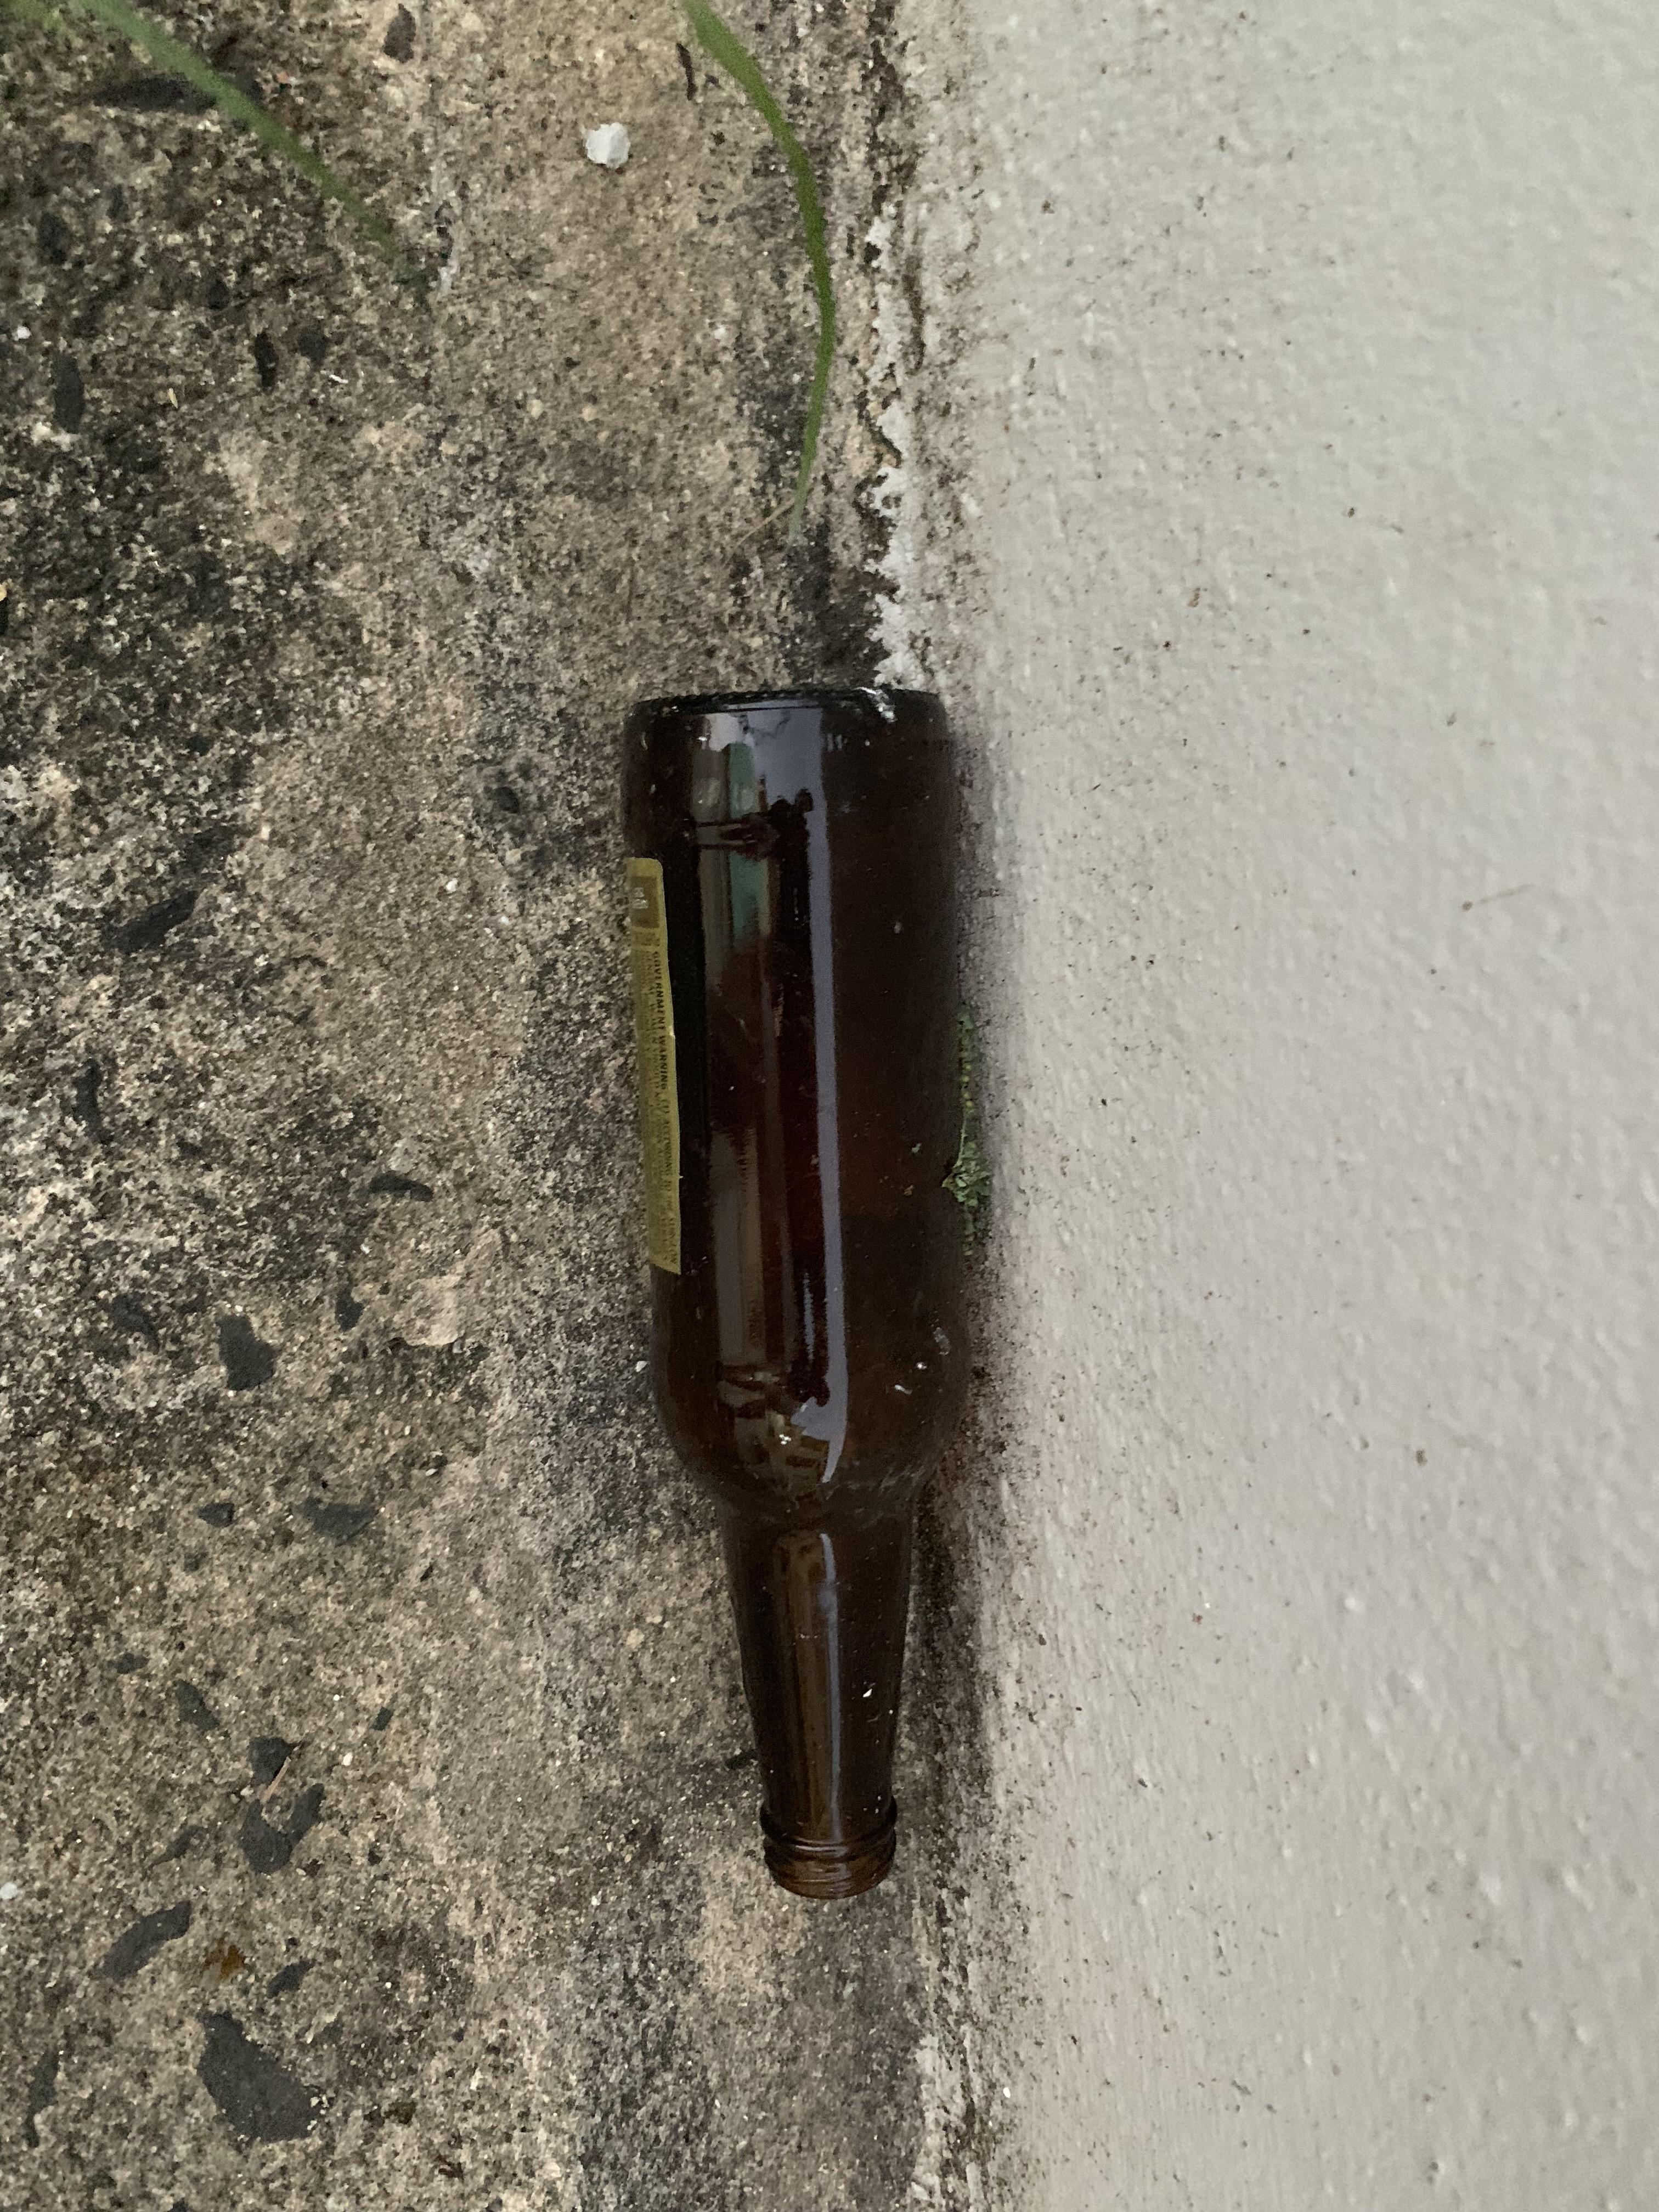
Object: Glass bottle (Bottle)